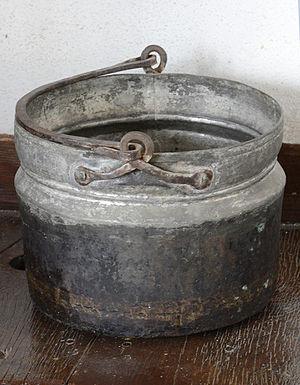
Seau